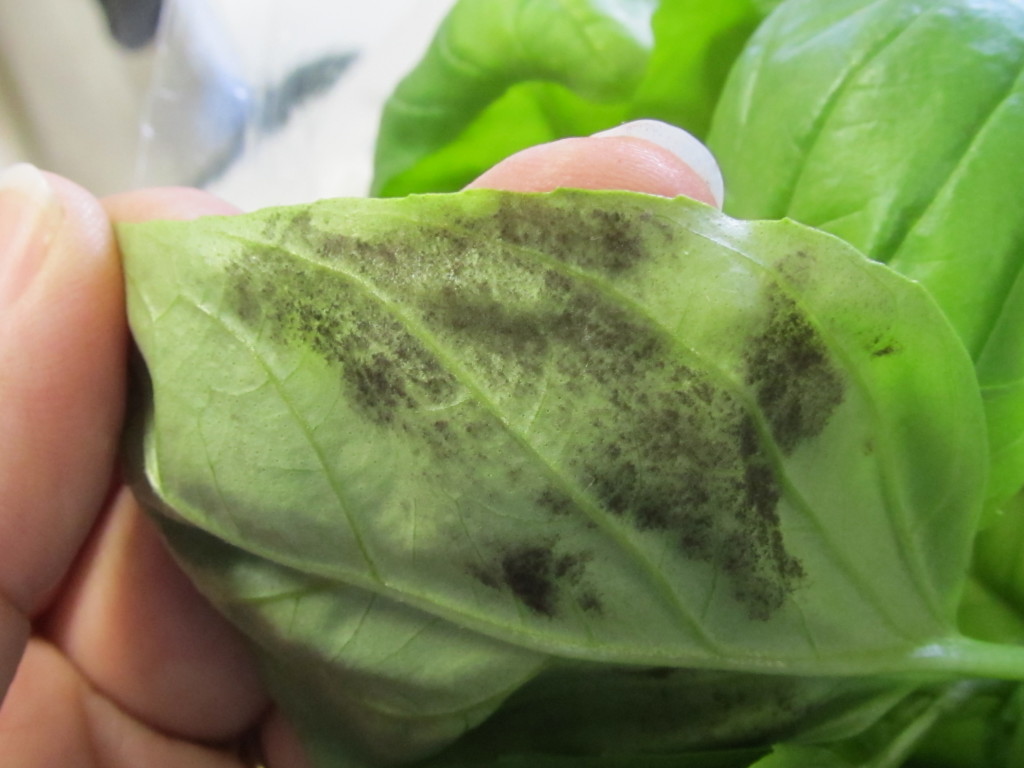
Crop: unknown
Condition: basil_basil_downy_mildew